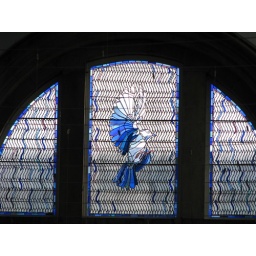
stained glass window in main hall